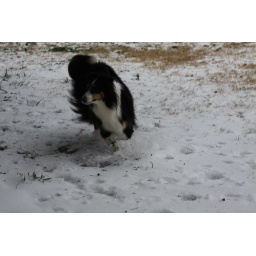
We don't get much white stuff where we live, so the dogs had a ball playing in it!